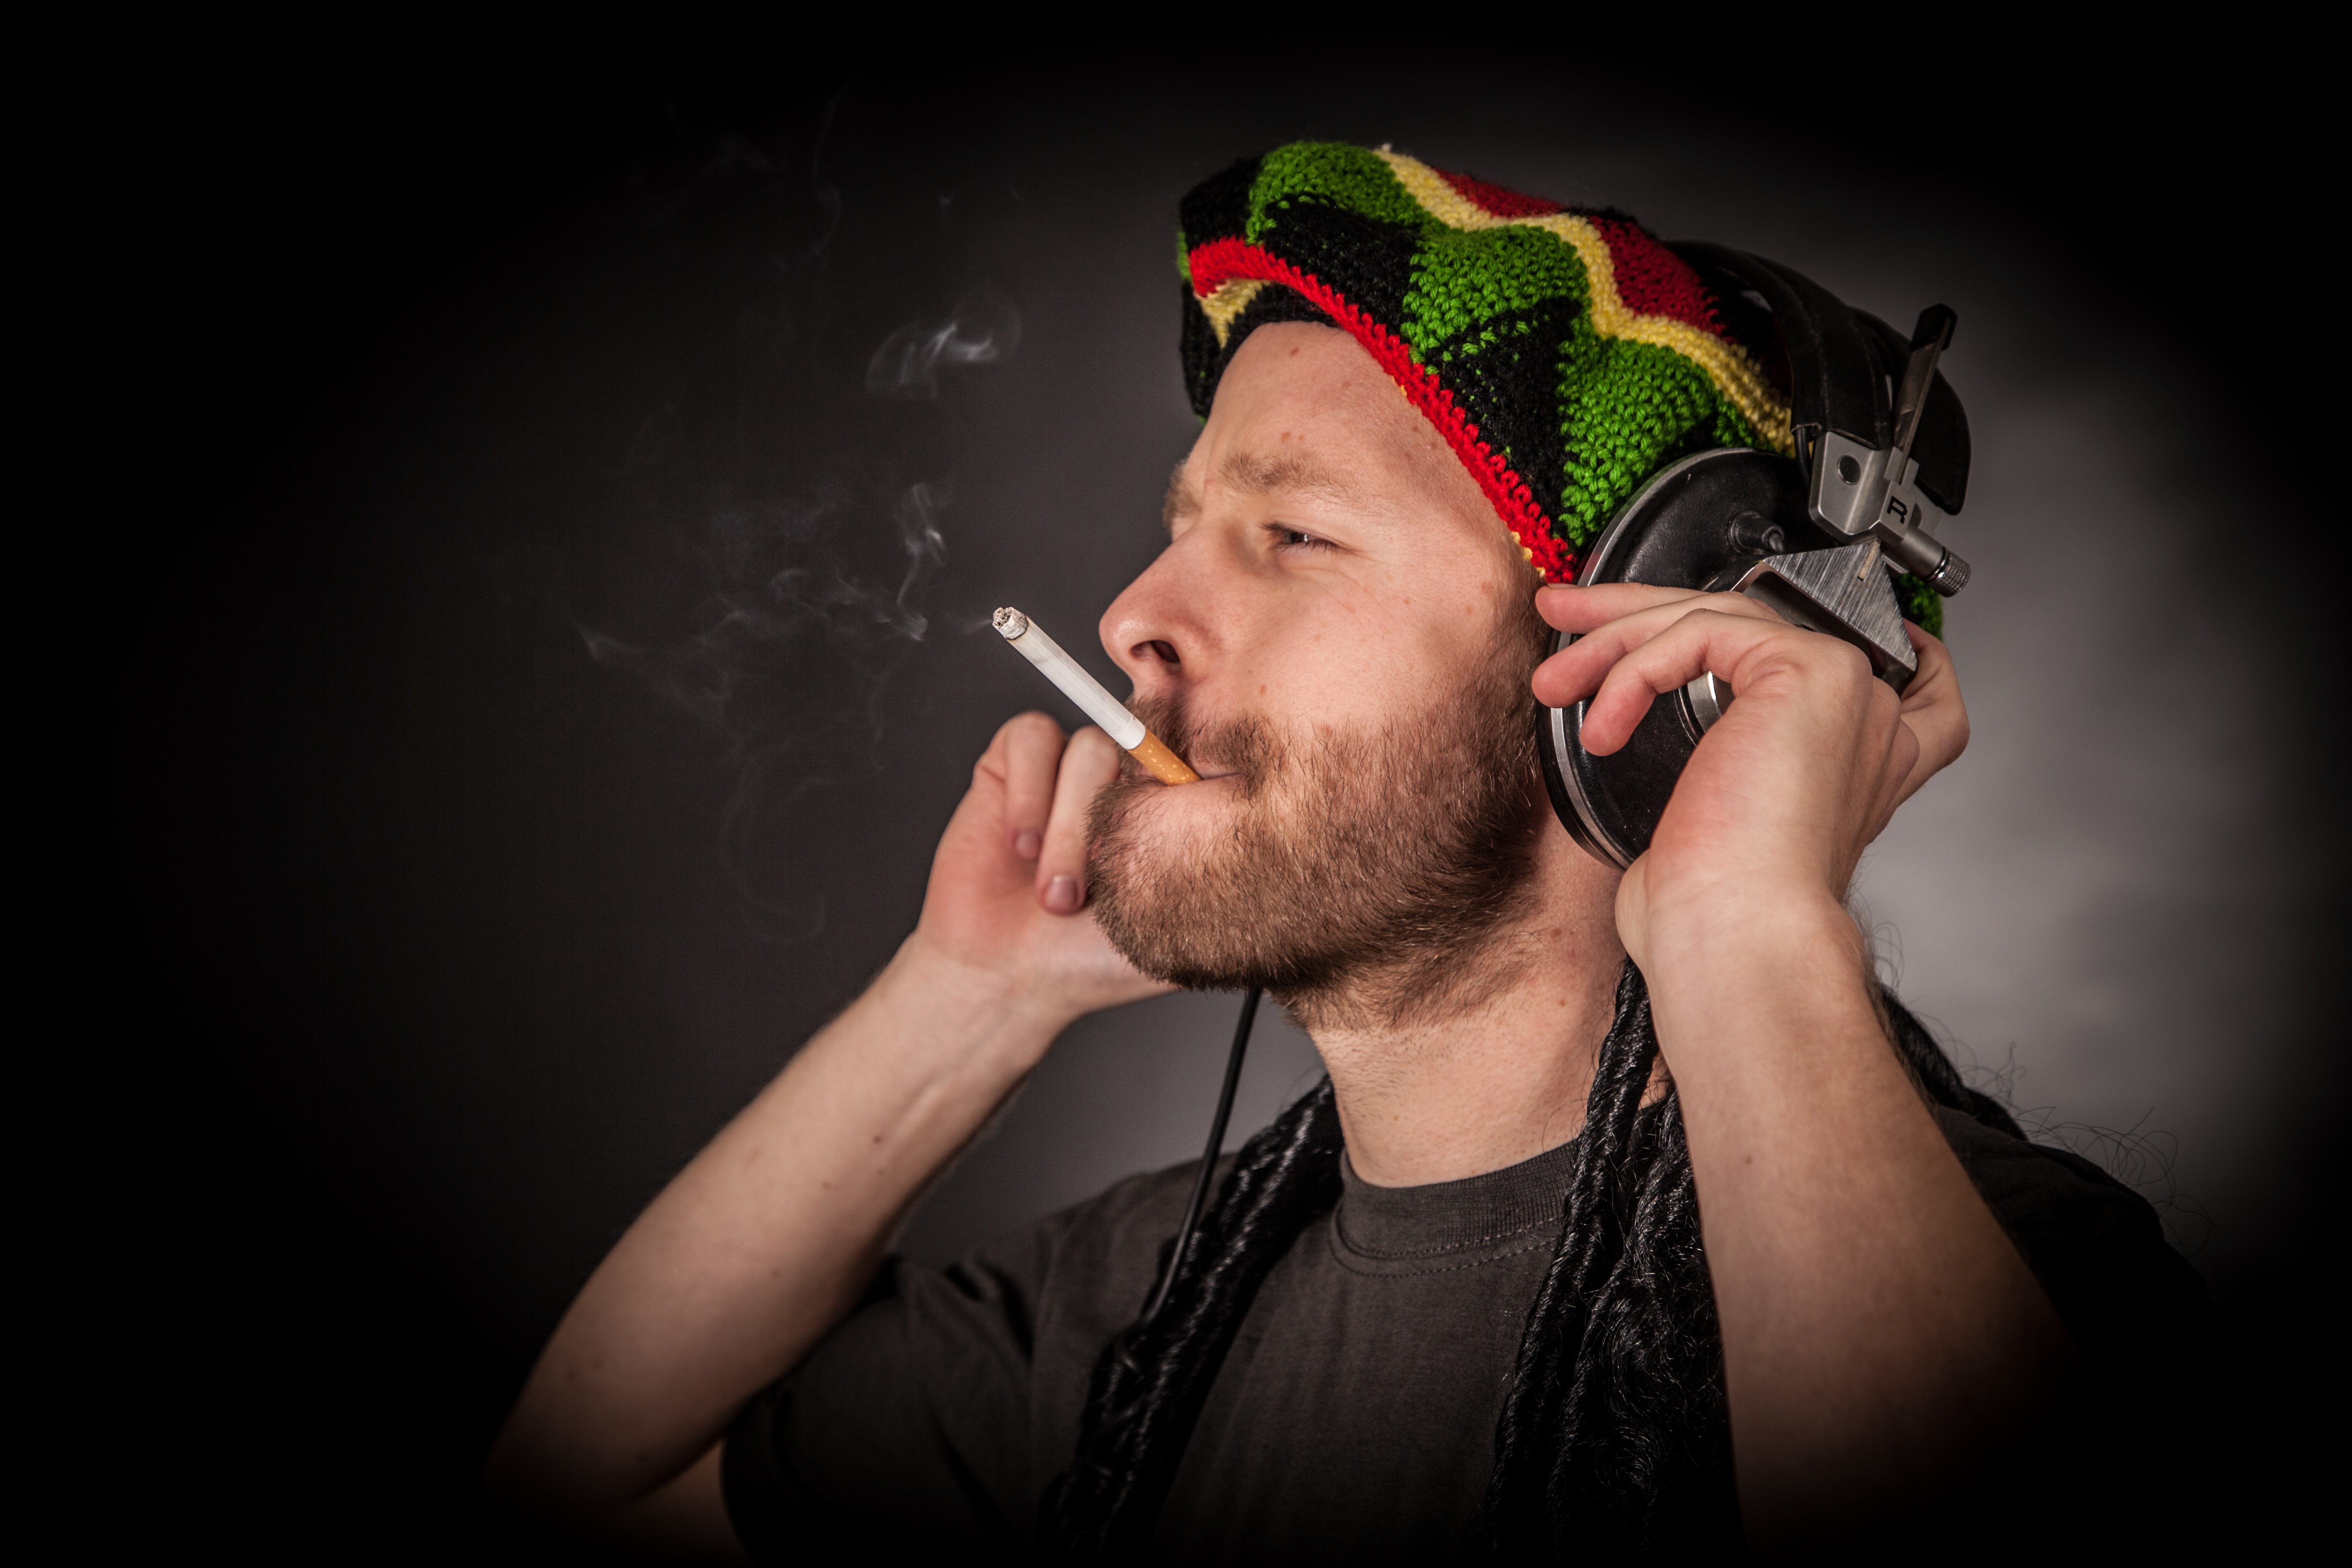
music, photography, vintage, smoke, smoking, portrait, green, color, shadow, darkness, black, cigarette, beard, acoustic, stage, headphones, performance, singing, guitarist, entertainment, performing arts, side light, facial hair